First transcontinental railroad

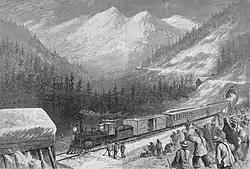
Chinese railroad workers greet a train on a snowy day.

At that time in the United States, there were two primary standards for track gauge, as defined by the distance between the two rails. In Britain, the gauge was , and this had been adopted by the majority of northern railways. However, much of the south had adopted a gauge. Transferring railway cars across a break of gauge required changing out the trucks. Alternatively, cargo was offloaded and reloaded, a time-consuming effort that delayed cargo shipments. For the transcontinental railroad, the builders adopted what is now known as the standard gauge.